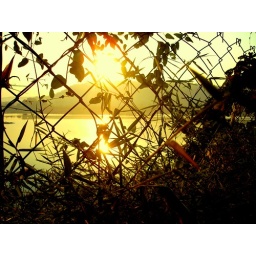
ken river with panna forest visible in the background